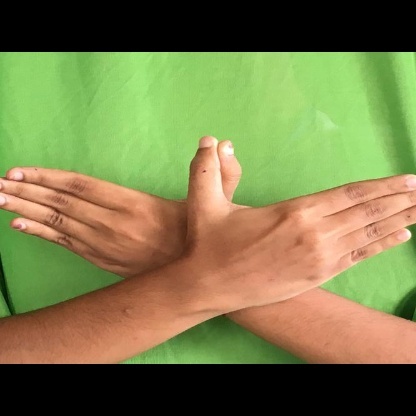
Mudra: Garuda